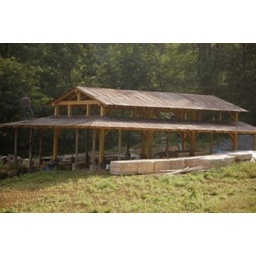
tin roof we salvaged from a collapsed barn near green mtn.